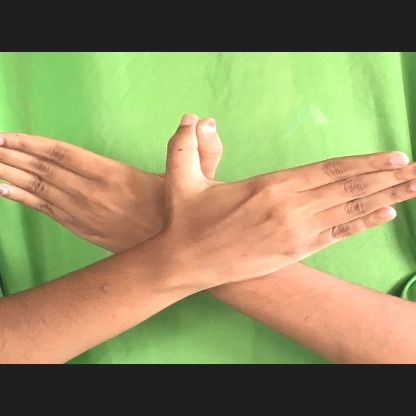
Mudra: Garuda